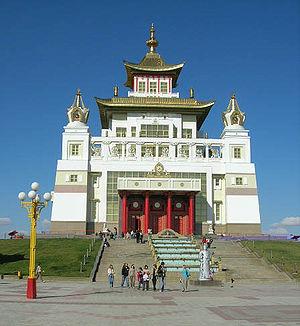
Burkhan Bakshin Altan Sume est un temple d'Elista, capitale de la République de Kalmoukie, état de la Fédération de Russie. Devant le temple, se dresse la statue de Sagaan Ubgen, divinité du chamanisme blanc mongol.
Les Kalmouks sont le seul peuple du continent européen dont la religion nationale est le bouddhisme. Ils vivent en République de Kalmoukie, un État fédéral de la Fédération de Russie.